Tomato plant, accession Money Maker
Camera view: bottom (45 deg); turntable rotation: 30 degrees
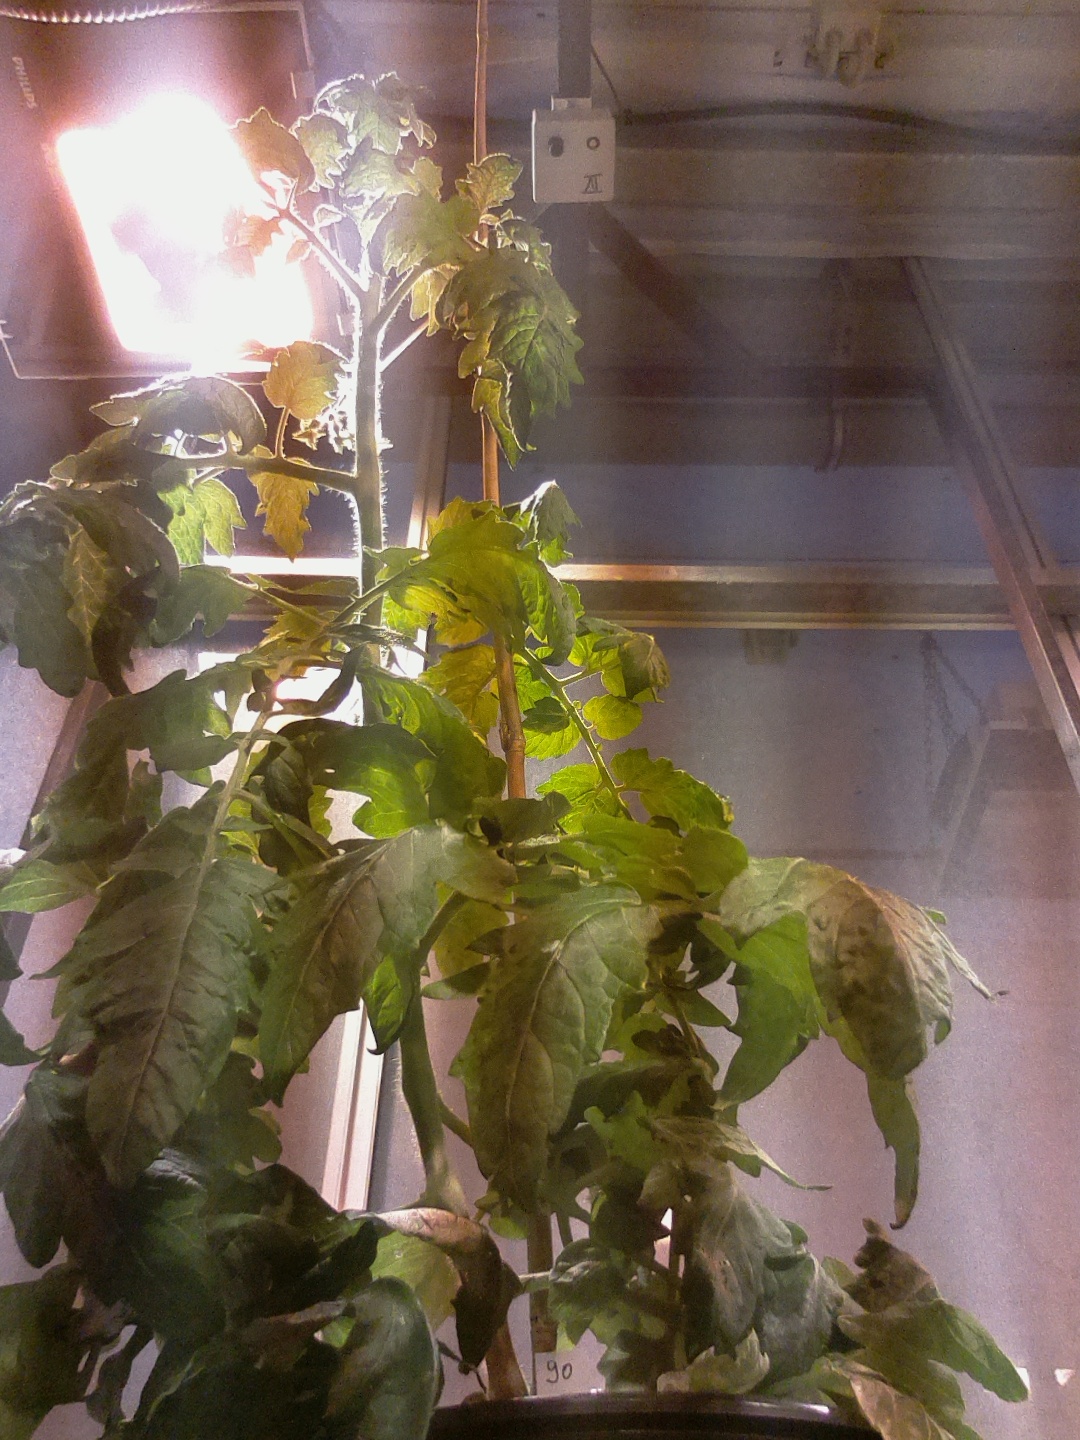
BBCH growth stage 67: Full flowering, 70%-80% of flowers open, more petals falling